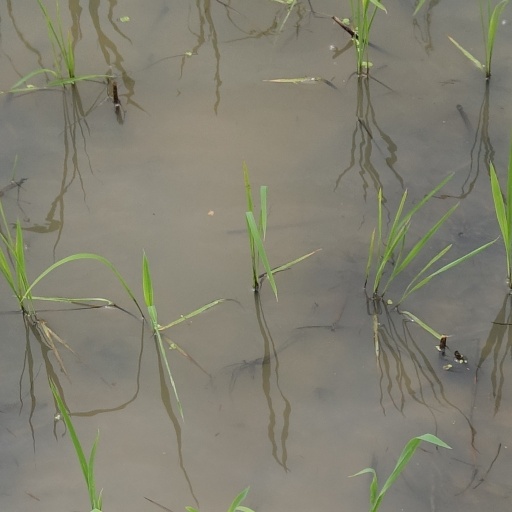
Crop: rice